Monastery of Saint Elijah

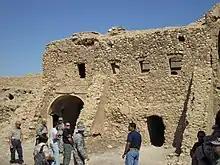
American soldiers touring the monastery in 2009

During the 2003 invasion of Iraq, the monastery was damaged by Iraqi tank units, which trashed rooms and filled a cistern with garbage. One of its walls was destroyed after being hit by a T-72 tank turret. After the 101st Airborne Division took control of the area, the site lay within Forward Operating Base Marez. American soldiers vandalized the monastery by inscribing graffiti on the walls and by whitewashing the chapel, destroying its 600-year-old murals in the process. The structure was further damaged by looters. However, a U.S. military chaplain saw the importance of the site, and a commander ordered troops to vacate the monastery. Eventually, military chaplains began taking care of the structure, and gave tours of the ruins to soldiers.